Turkmen military academies

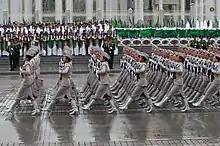
Female cadets of Turkmenistan.

Turkmenistan's security and armed forces currently fund and operate seven institutions of higher education: